2006 Florida Gators football team

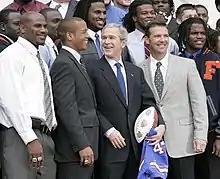
The team is honored as BCS champions by President George W. Bush at the White House.

With the swing in momentum, the Gators were again unable to score a touchdown and settled for another Hetland 40-yard field goal, pushing the Gator lead to 27–14. The game changed for good, on the next Ohio State possession. Under extreme pressure yet again, Smith attempted to scramble outside of the pocket, but was caught by defensive end and special teams hero Jarvis Moss, who stripped Smith of the football. Defensive game MVP Derrick Harvey recovered the fumble and returned it for 9 yards, to the Ohio State five-yard line. After two Tebow runs up the middle, Florida faced a third down and goal on the Ohio State one-yard line. Florida used a timeout to draw up a play for Tebow, who remained in the game. Tebow faked his usual quarterback run up the middle, ran left and flipped an easy one-yard touchdown pass to a wide open Andre Caldwell. This score gave the Gators a shocking 34–14 halftime lead.